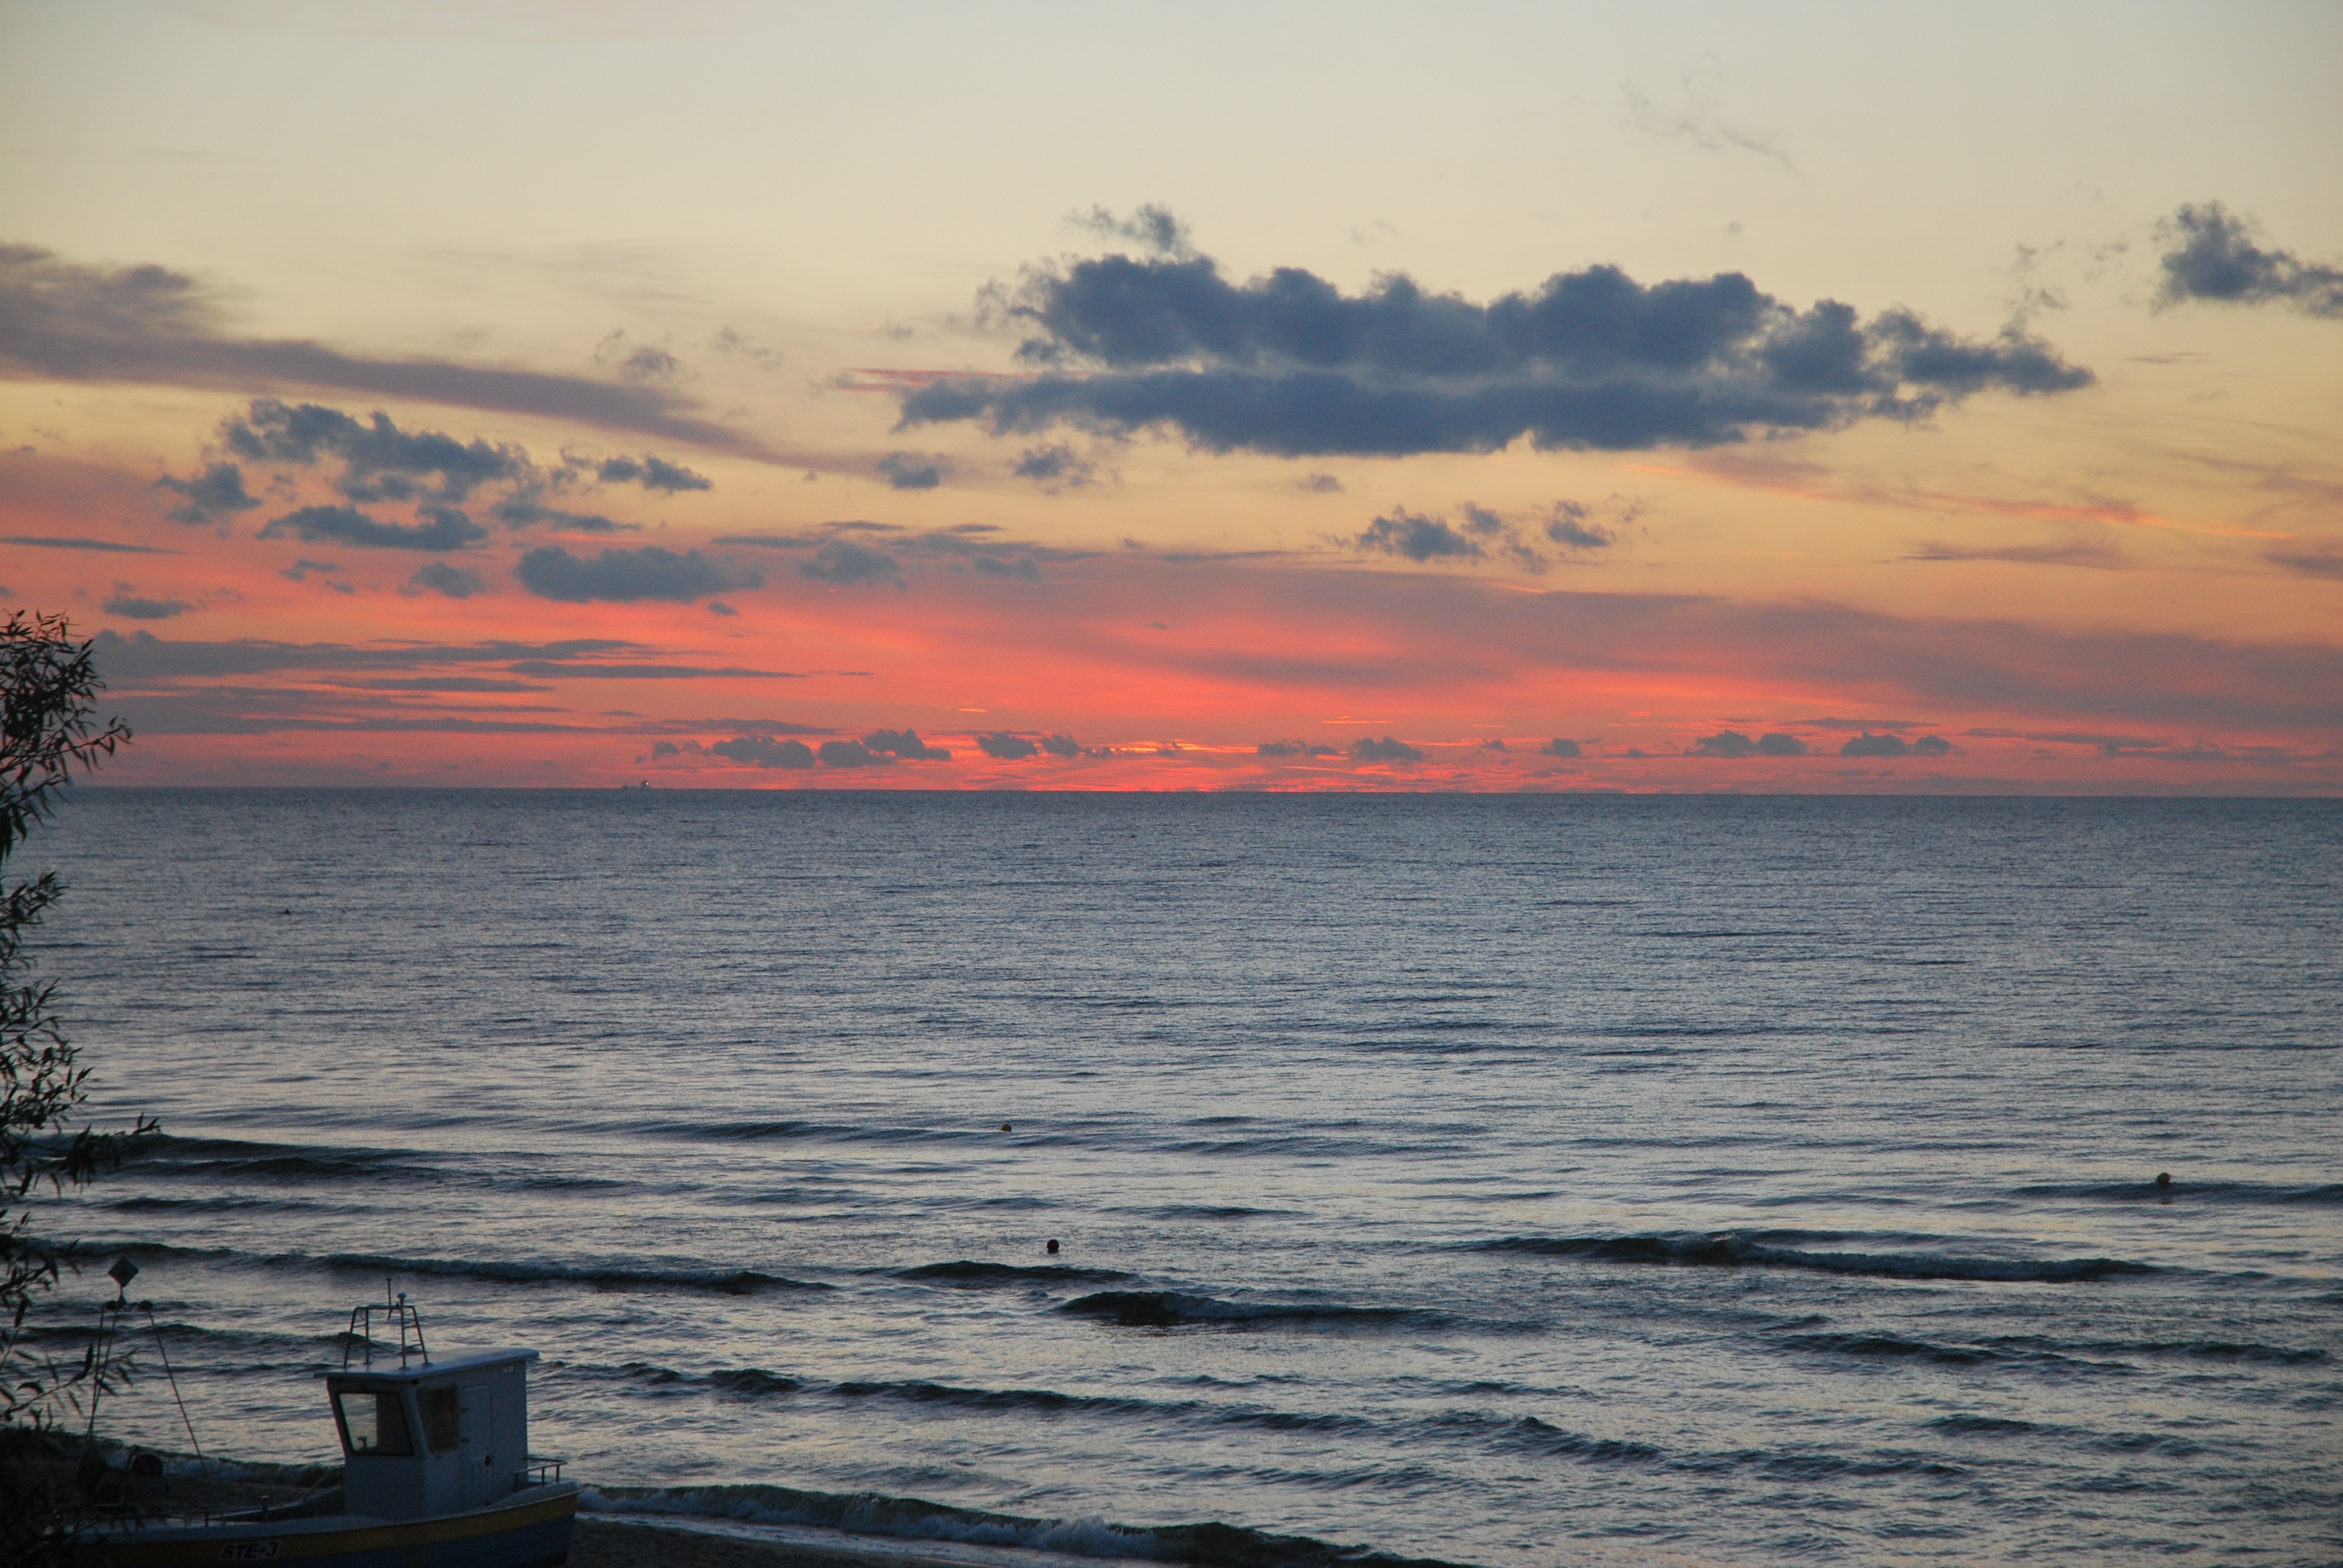
beach, sea, coast, ocean, horizon, cloud, sky, sunrise, sunset, morning, shore, wave, dawn, dusk, evening, bay, body of water, west, afterglow, the baltic sea, wind wave